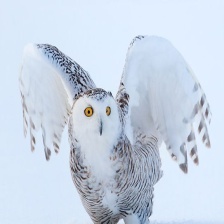
Species: SNOWY OWL
Scientific name: BUBO SCANDIACUS
ImageNet parent category: great_grey_owl